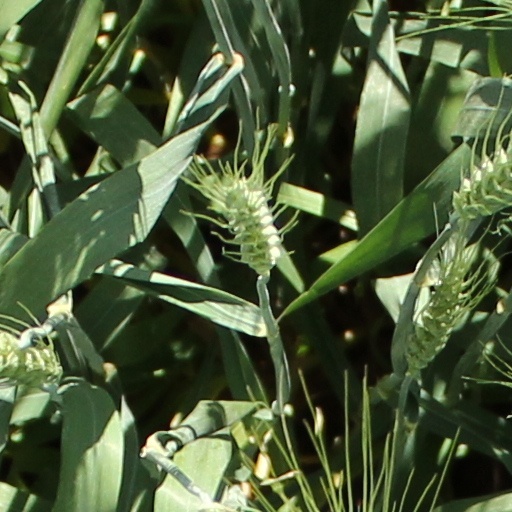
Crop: wheat